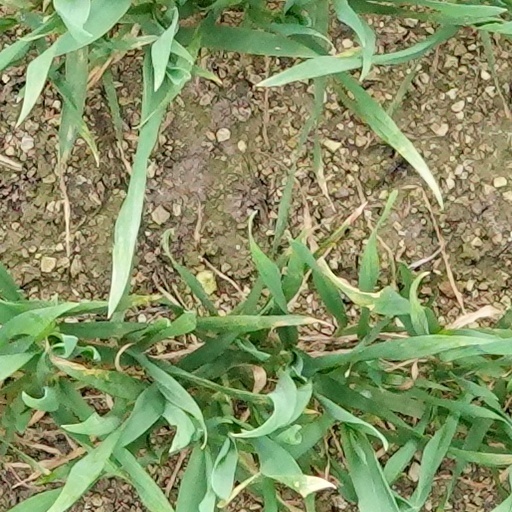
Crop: wheat